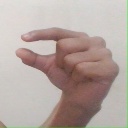
अक्षर: ग